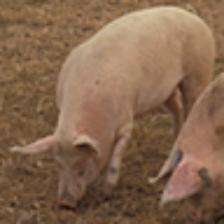
Label: NonHuman